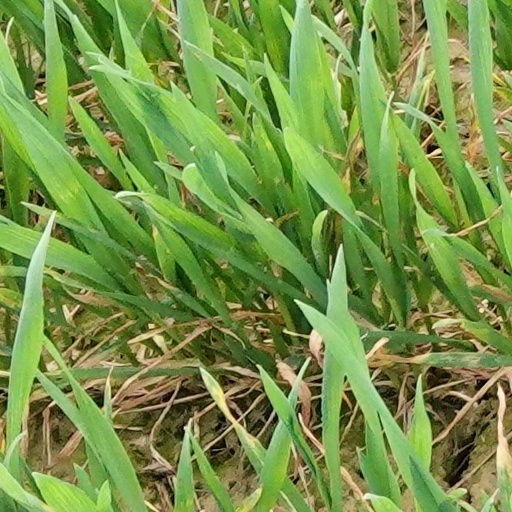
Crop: wheat